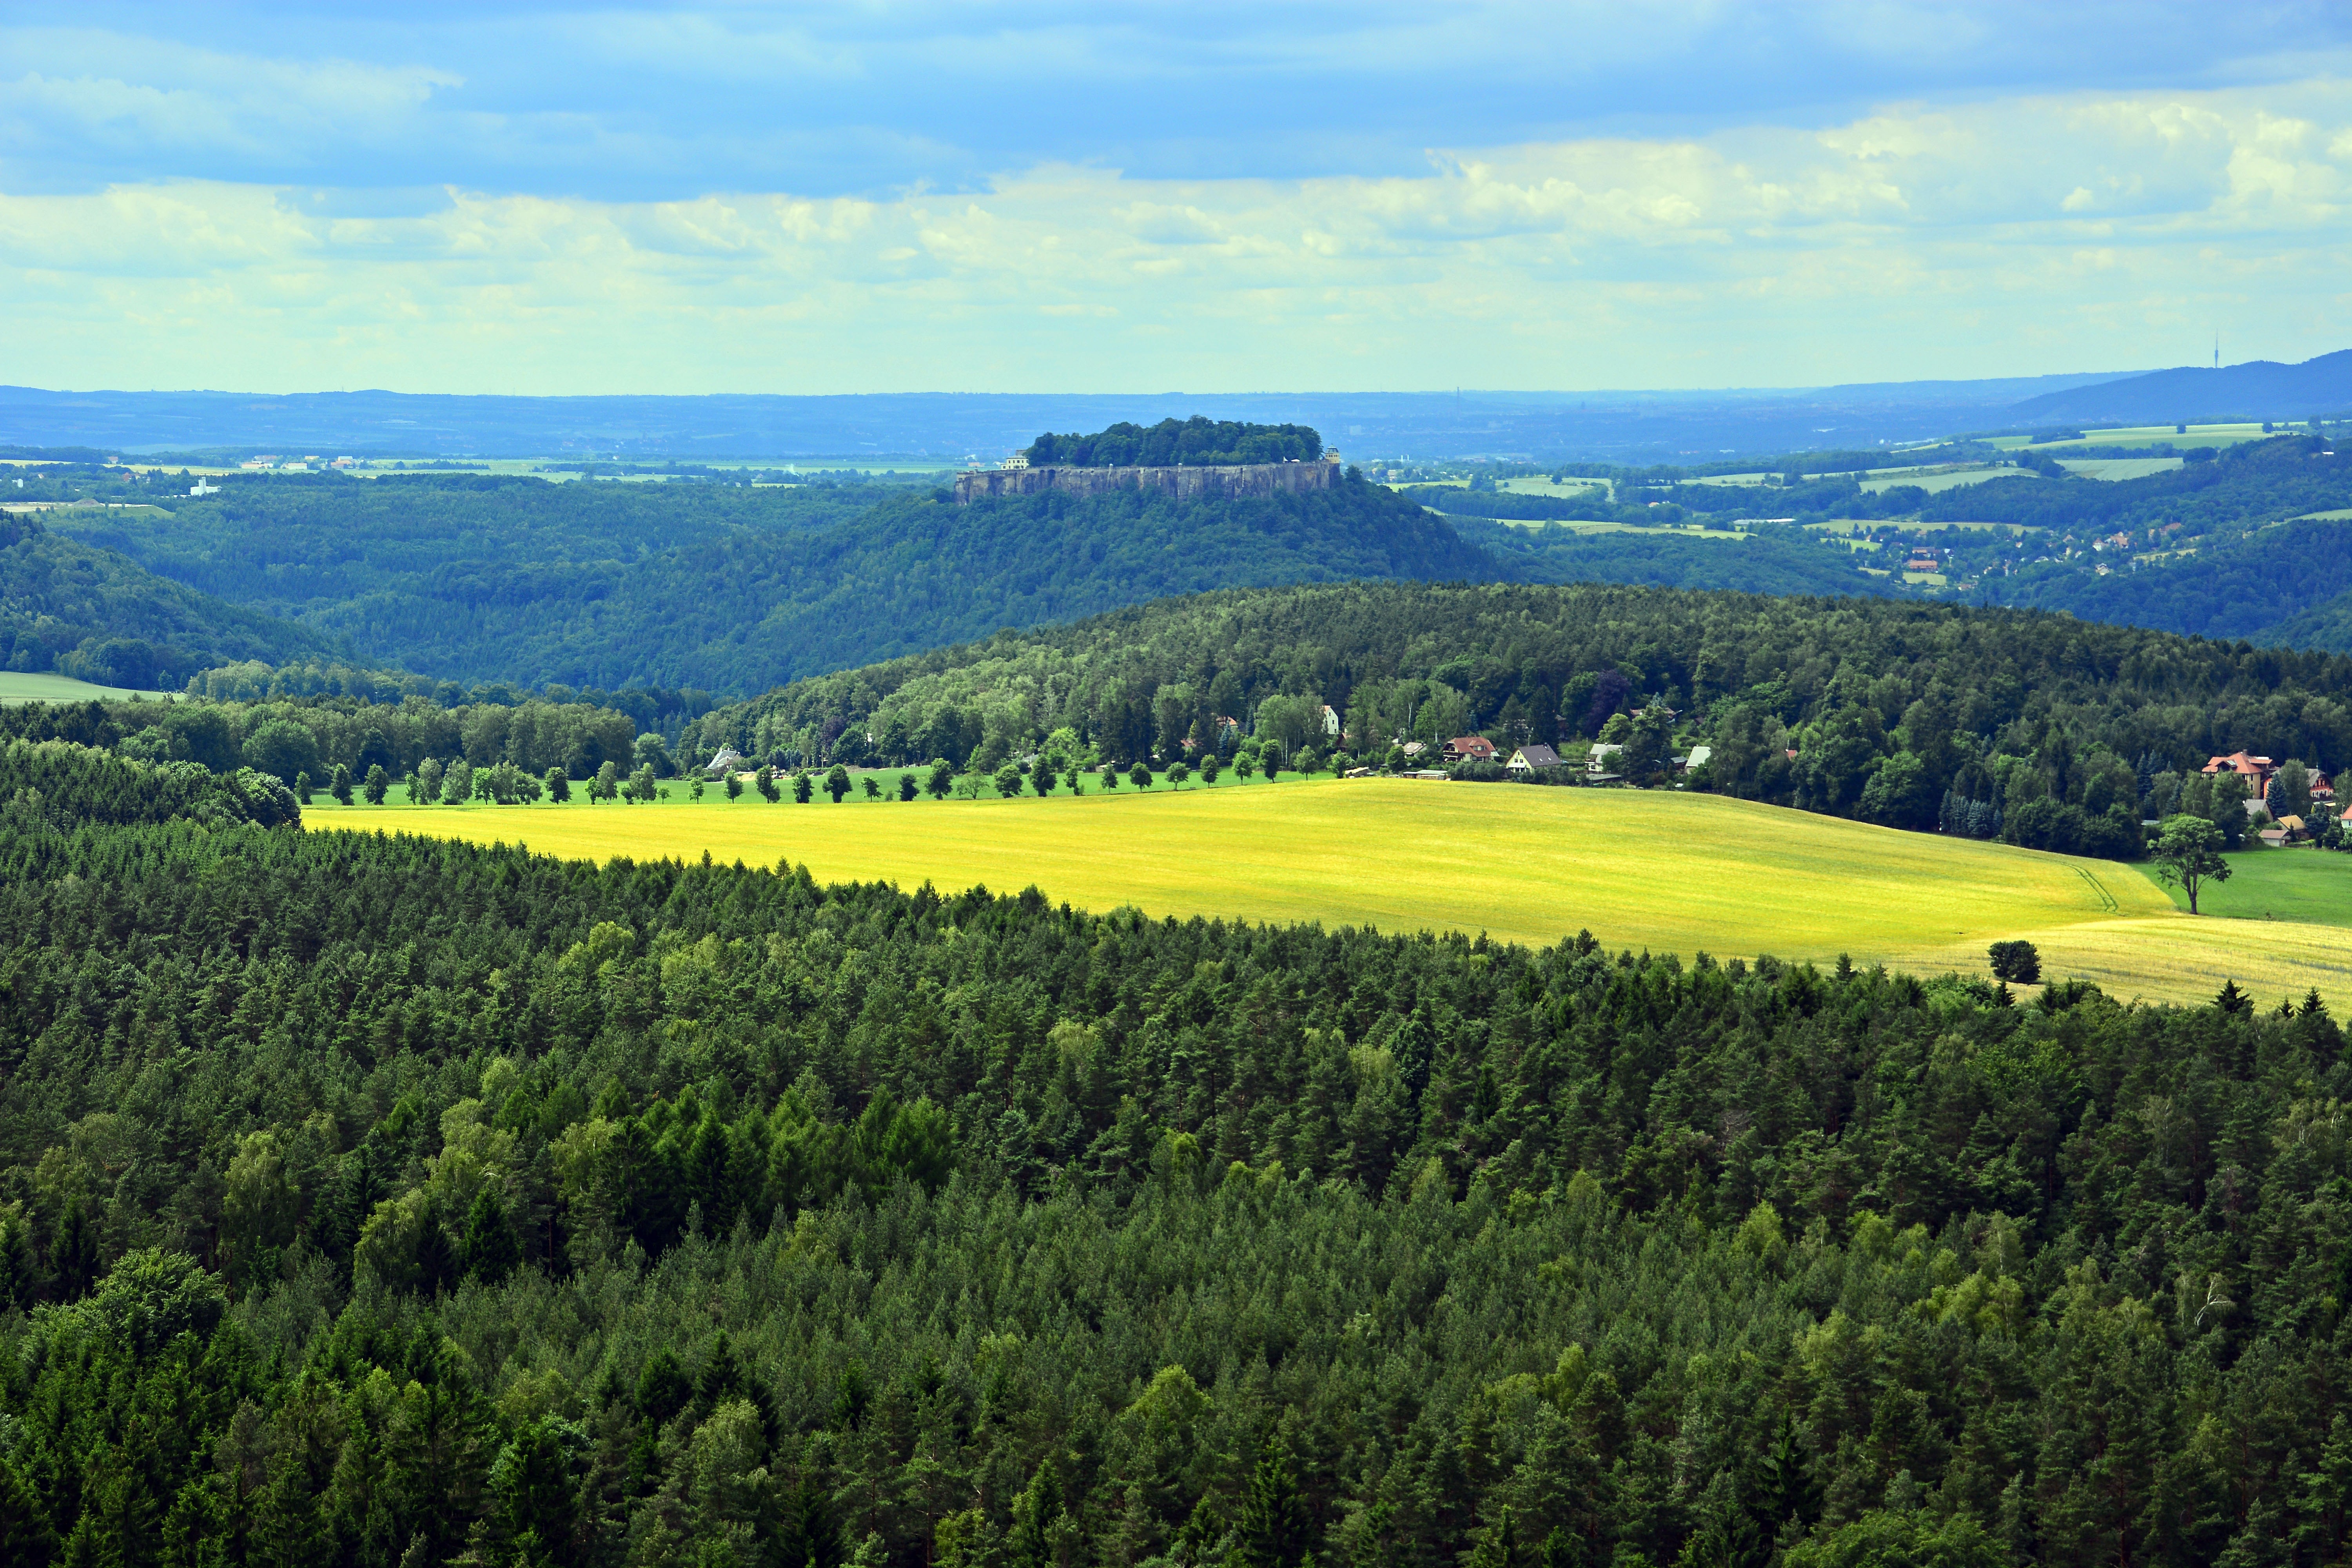
landscape, tree, nature, forest, grass, rock, horizon, mountain, hiking, field, meadow, prairie, hill, valley, mountain range, pasture, agriculture, plain, grassland, plateau, habitat, ecosystem, rural area, saxon switzerland, aerial photography, natural environment, geographical feature, woody plant, mountainous landforms